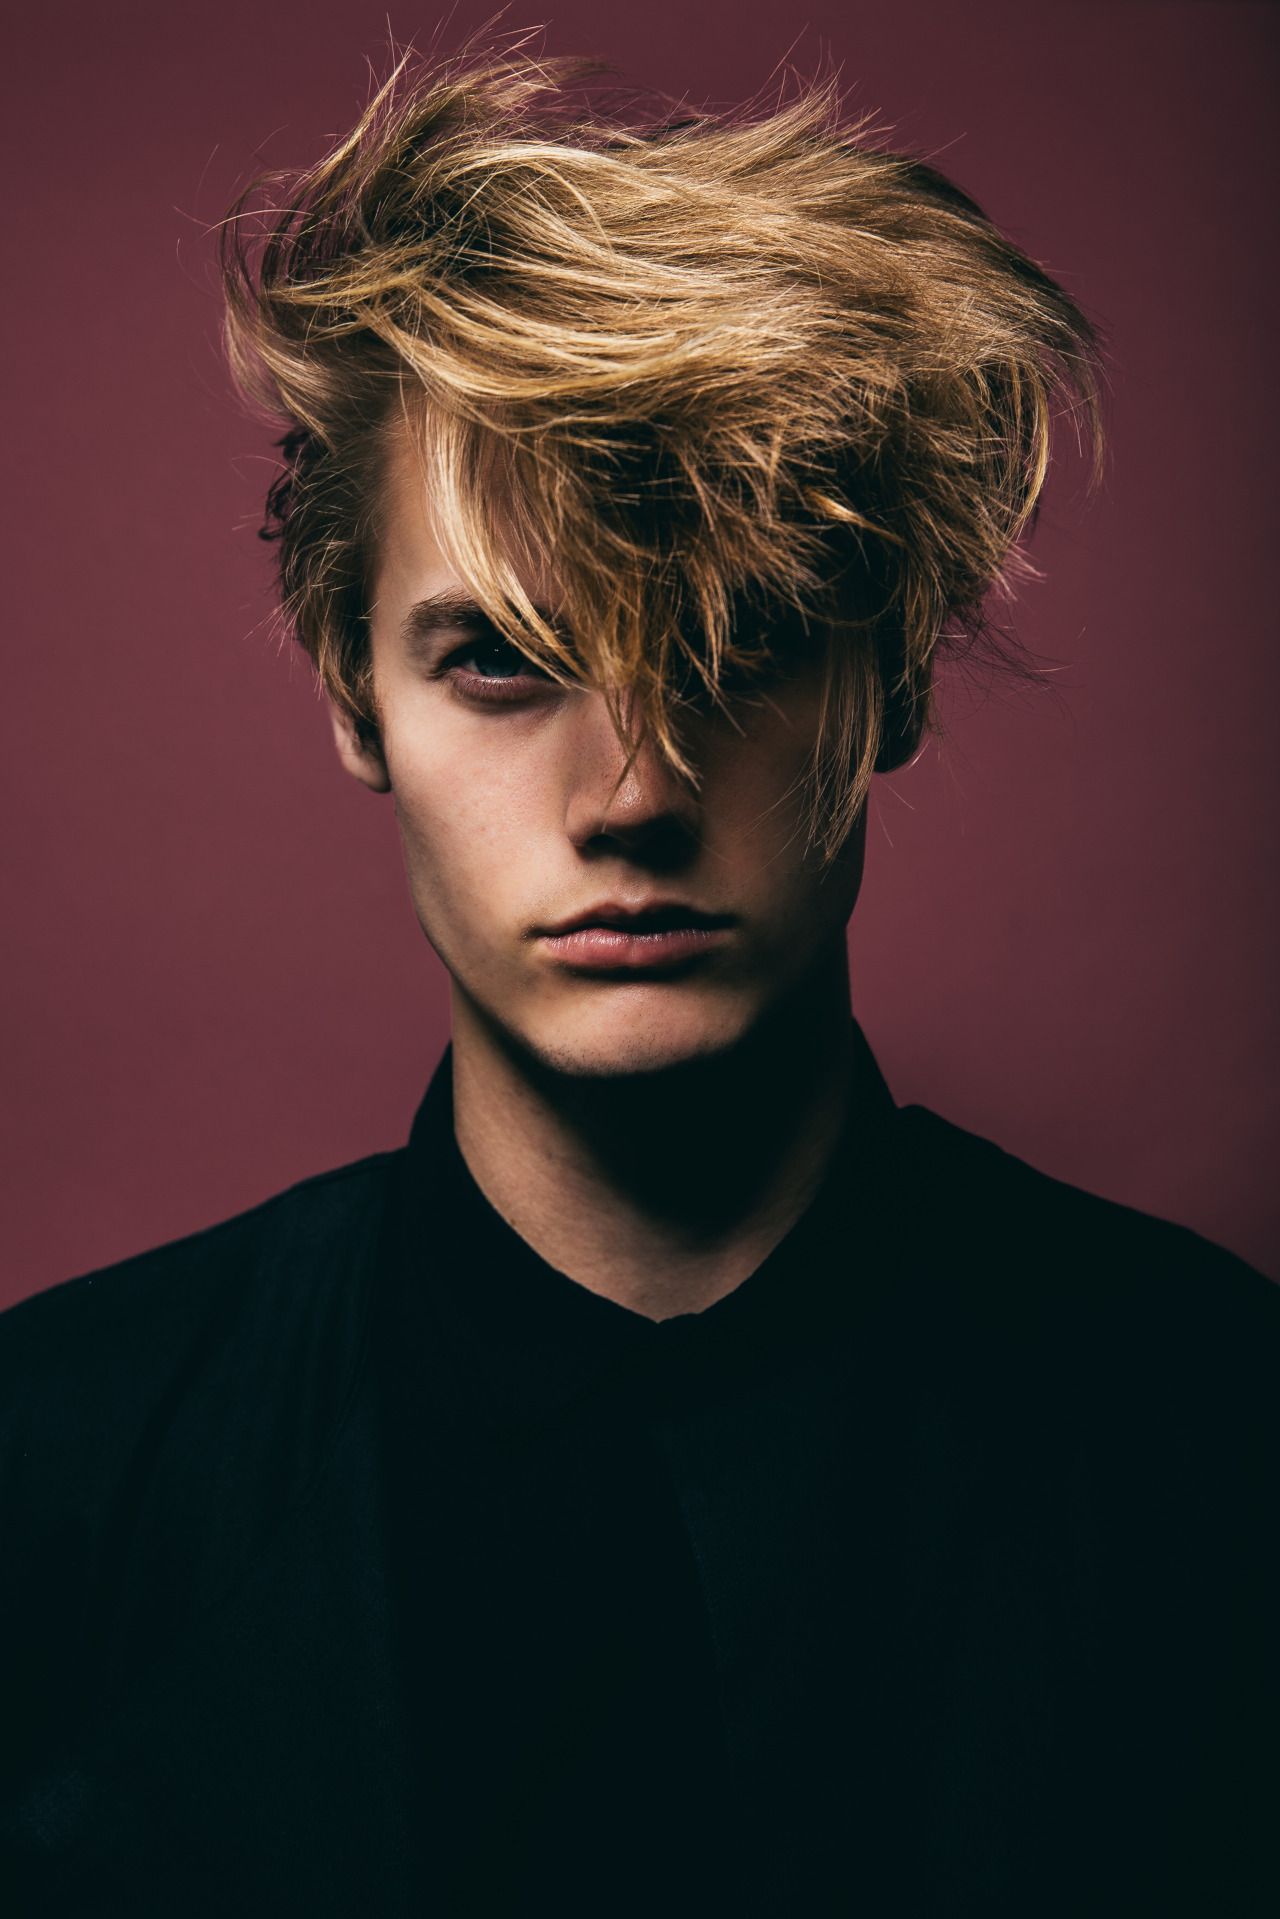
Gender: men